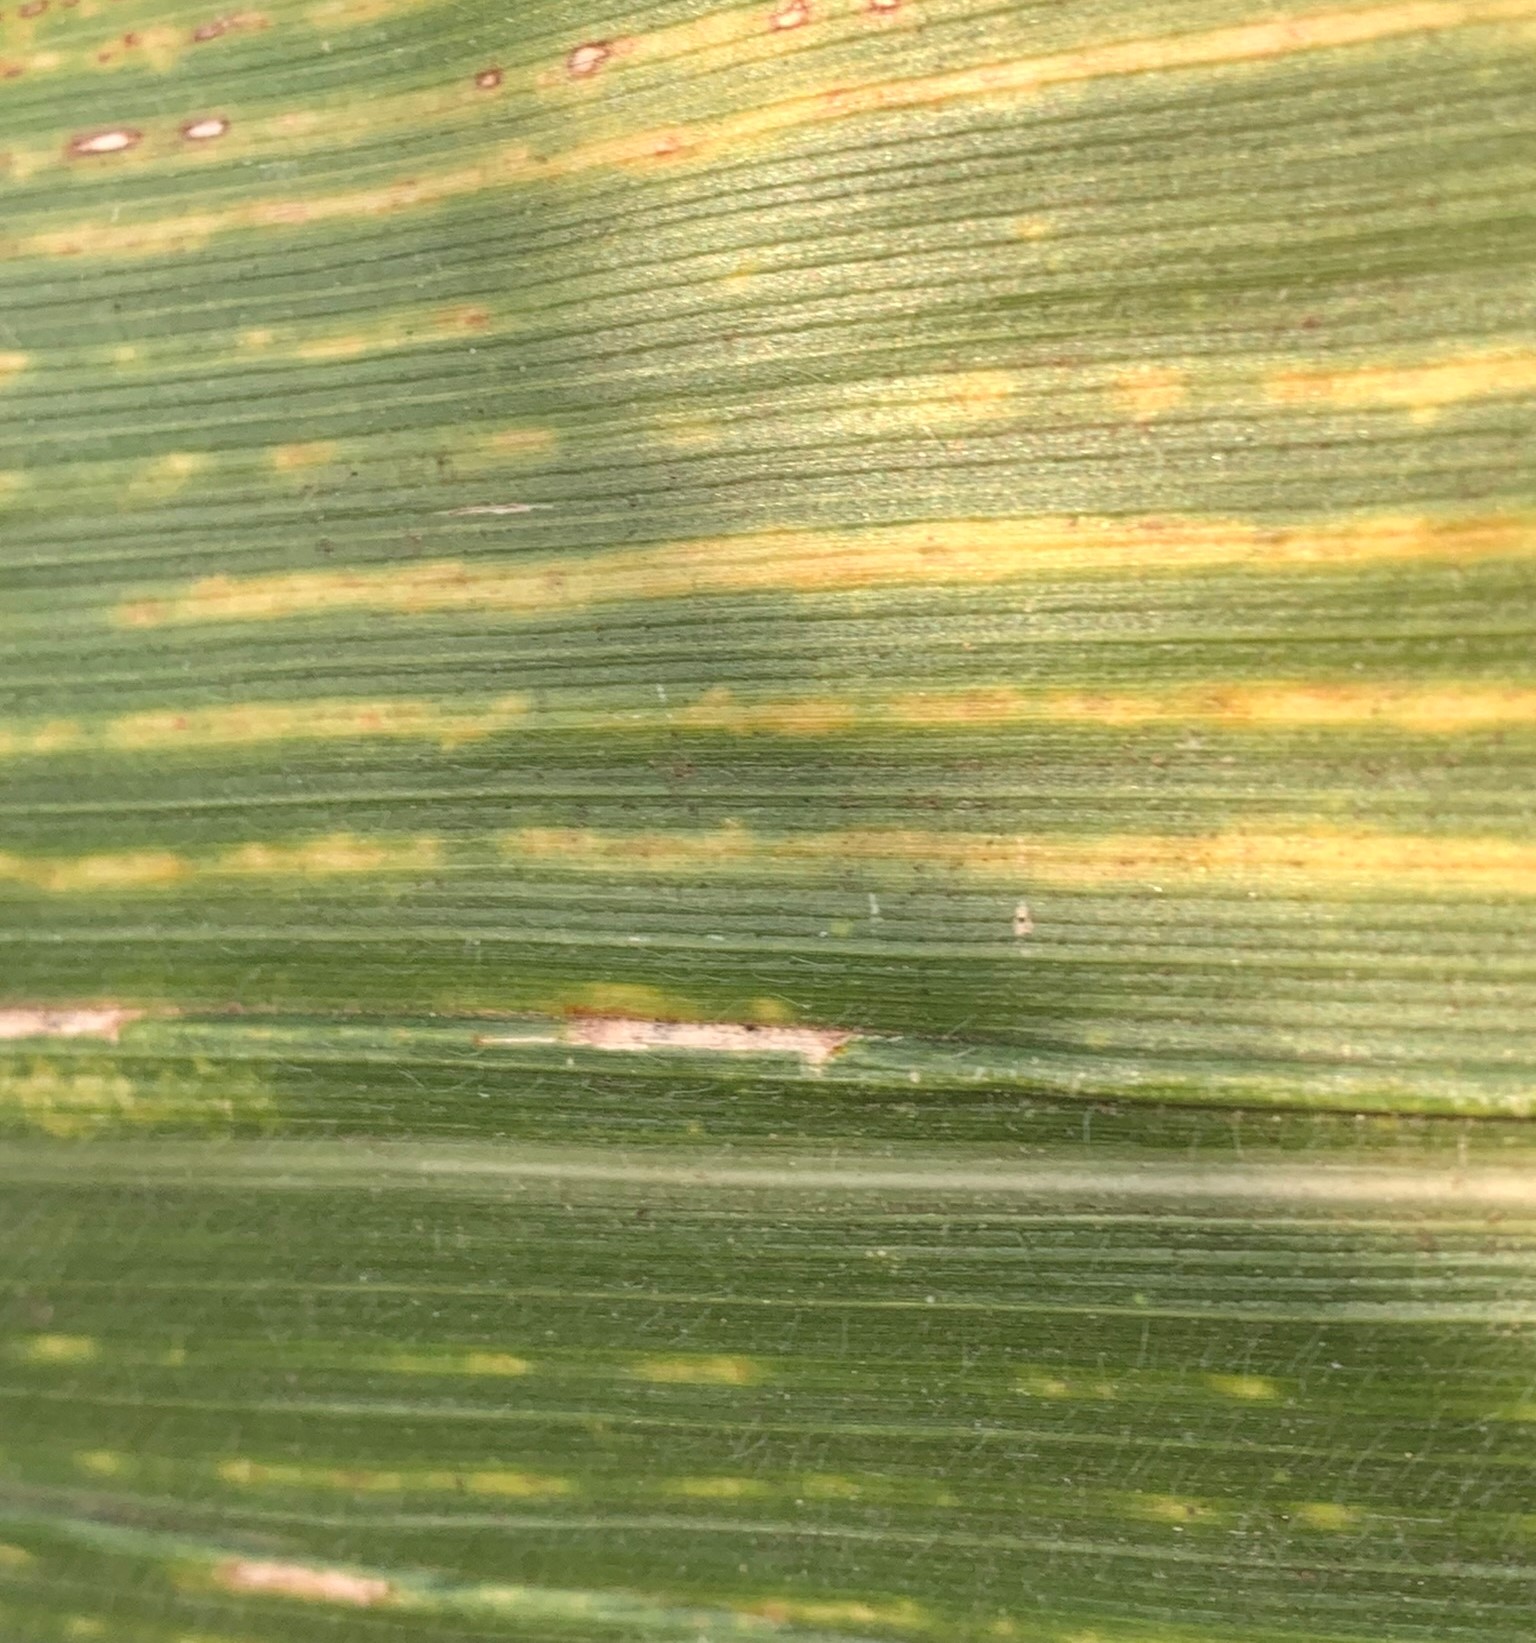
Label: MLN